Antoinette Miggiani

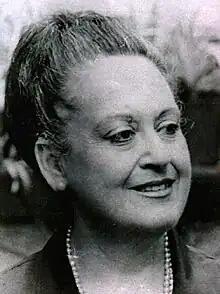
Antoinette Miggiani

Antoinette Miggiani (born 5 September 1937) is a Maltese operatic soprano and singing teacher.